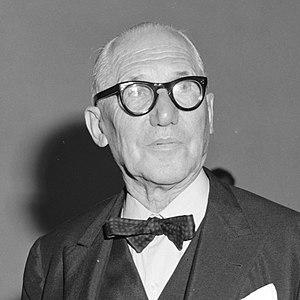
Ronchamp est une commune française située dans le département de la Haute-Saône en région Bourgogne-Franche-Comté. Elle est le siège de la communauté de communes Rahin et Chérimont.
Charles-Édouard Jeanneret-Gris, plus connu sous le pseudonyme Le Corbusier, est un architecte, urbaniste, décorateur, peintre, sculpteur et auteur suisse naturalisé français en 1930, né le 6 octobre 1887 à La Chaux-de-Fonds et mort le 27 août 1965 à Roquebrune-Cap-Martin.
L'œuvre architecturale de Le Corbusier est un ensemble de dix-sept sites conçus au XXᵉ siècle par l'architecte franco-suisse Le Corbusier sur trois continents mais principalement en France.